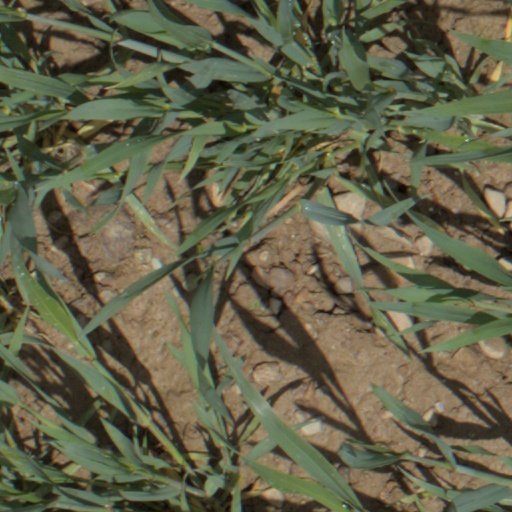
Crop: wheat